List of birds of Pennsylvania

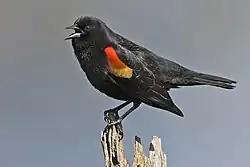
Red-winged blackbird

The mimids are a family of passerine birds which includes thrashers, mockingbirds, tremblers, and the New World catbirds. These birds are notable for their vocalization, especially their remarkable ability to mimic a wide variety of birds and other sounds heard outdoors. The species tend towards dull grays and browns in their appearance.